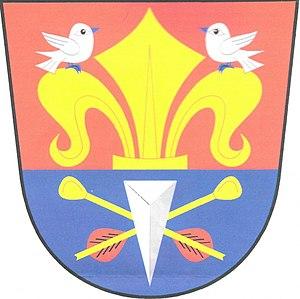
Čižice est une commune du district de Plzeň-Sud, dans la région de Plzeň, en République tchèque. Sa population s'élevait à 542 habitants en 2019.